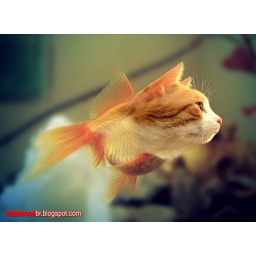
cat fish by mataleone. Gato+peixe